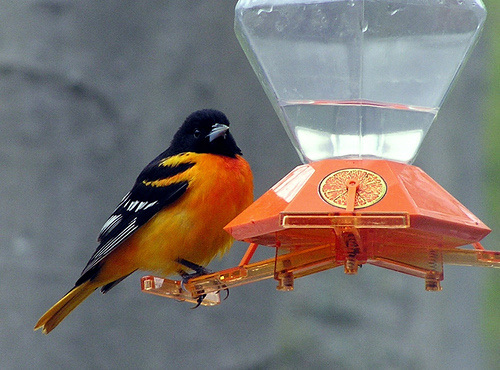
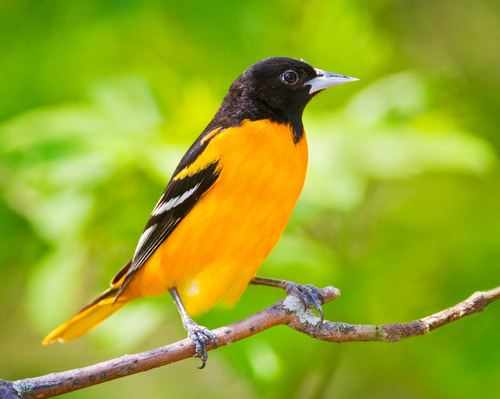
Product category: misc
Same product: yes